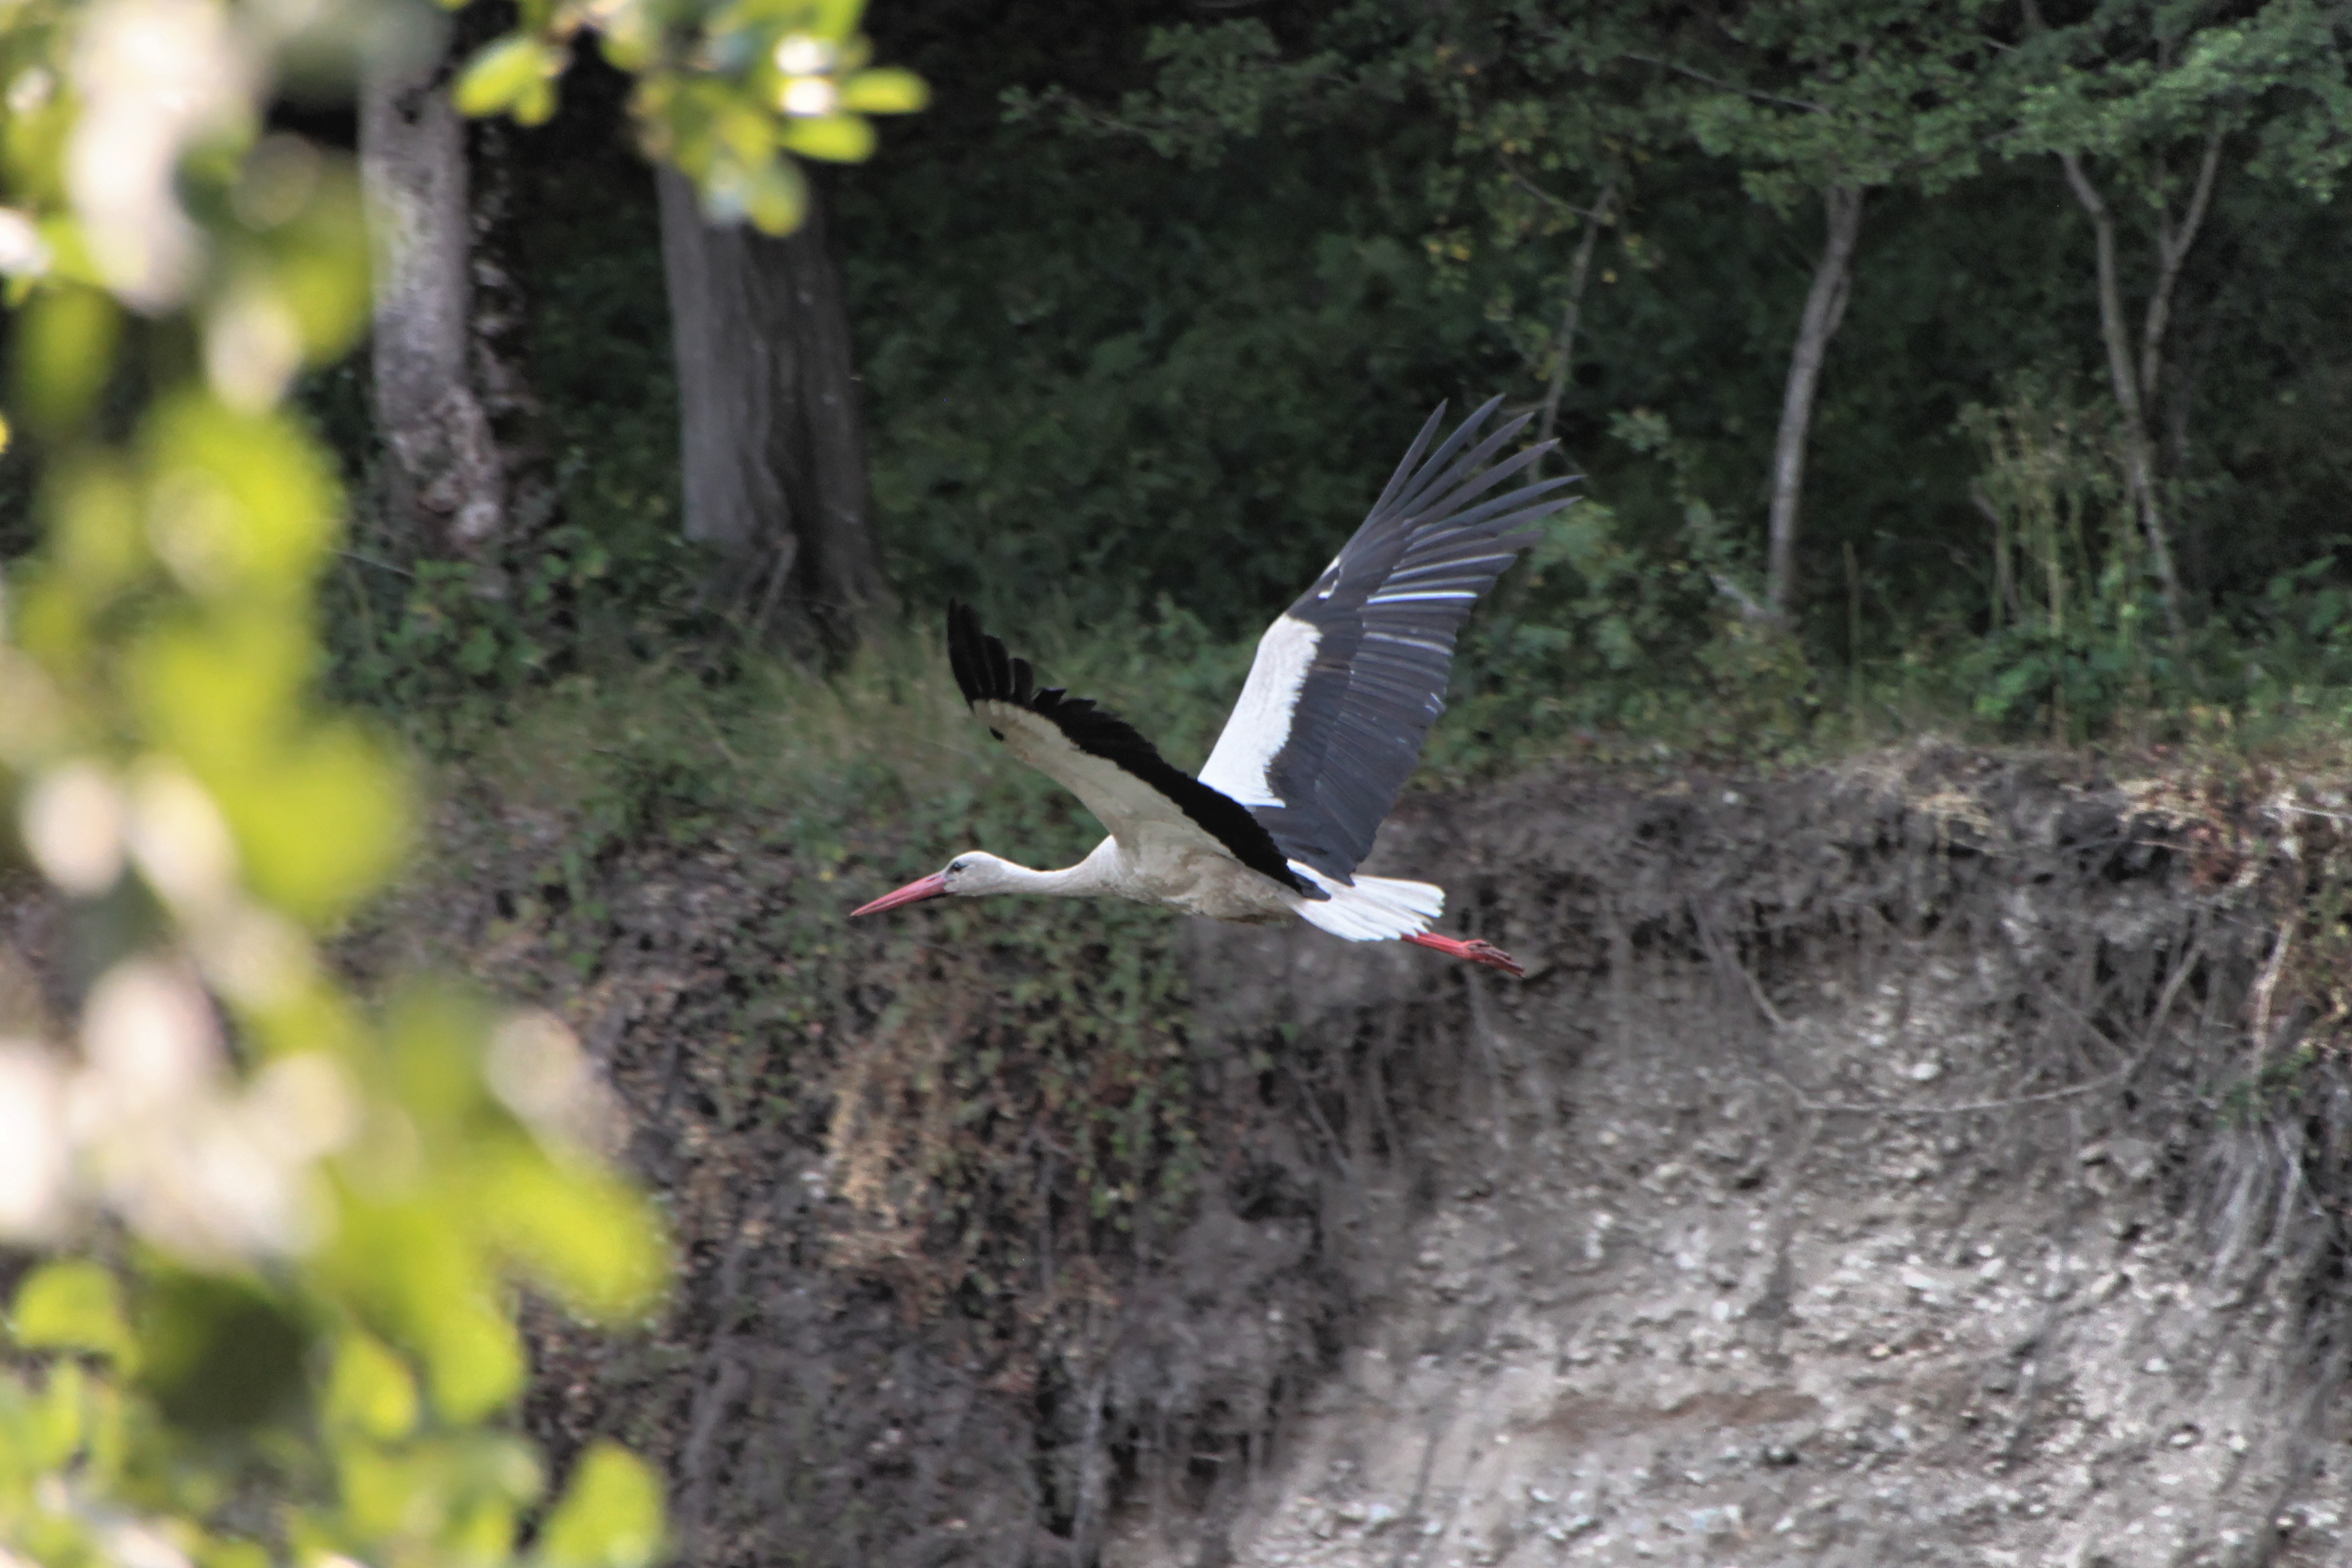
water, bird, wing, white, river, wildlife, stork, birds, bed, vertebrate, water bird